Mega Man ZX

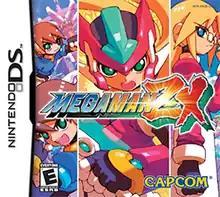
North American box art by Toru Nakayama

Mega Man ZX is a 2006 action-platform game developed by Inti Creates and published by Capcom for the Nintendo DS. It was released on July 6, 2006 in Japan, September 12, 2006 in North America, June 20, 2007 in Australia, and June 22, 2007 in Europe.